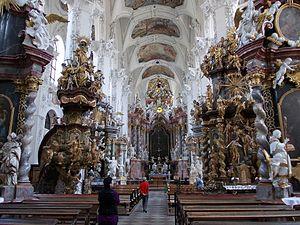
L'abbaye de Neuzelle est un monastère cistercien à Neuzelle, dans le Land de Brandebourg en Allemagne. Fondé au XIVᵉ siècle par les margraves de Lusace de la maison de Wettin et sécularisé en 1817, il est à nouveau occupée par quatre moines cisterciens venant de l'abbaye de Heiligenkreuz depuis août 2017, deux cents ans après sa dissolution.